3C-model

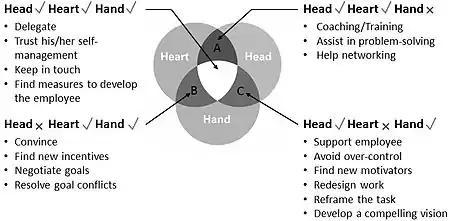
Fig. 3. Practical application of the 3C-model: Intervention in case of motivation deficits.

If the 3C-check shows that the sales pitch in use is supported by the components head and heart, but not the component hand (this combination is represented by Section A in Fig. 3), it should first be discussed whether the lack of skill and ability is only subjective (i.e., felt by the sales representative) or also objective. In case of an objective skill and ability deficit, (e.g., when the co-worker is not yet familiar with the guidelines or the calculation methods used), measures like training, coaching, or collegial advice may be appropriate. Moreover, other colleagues may be asked to assist the sales representative and help overcome the hand-related obstacle. In case of a subjective skill and ability deficit, the manager could try to increase the sales representative's self-efficacy by providing positive feedback about her employee's prior performance.